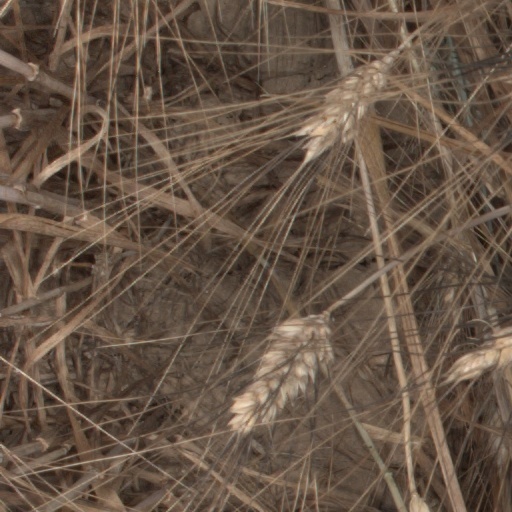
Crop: wheat